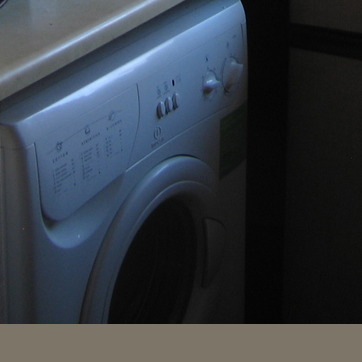
Material: plastic